Kenneth McClintock

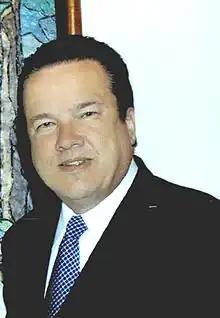
McClintock

He was a Municipal Councilman for San Juan from 1990 to 1992 and during his tenure was the author of the municipal ordinance that raised the salaries of Municipal Guards beyond $1,000 a month for the first time in Puerto Rican history.